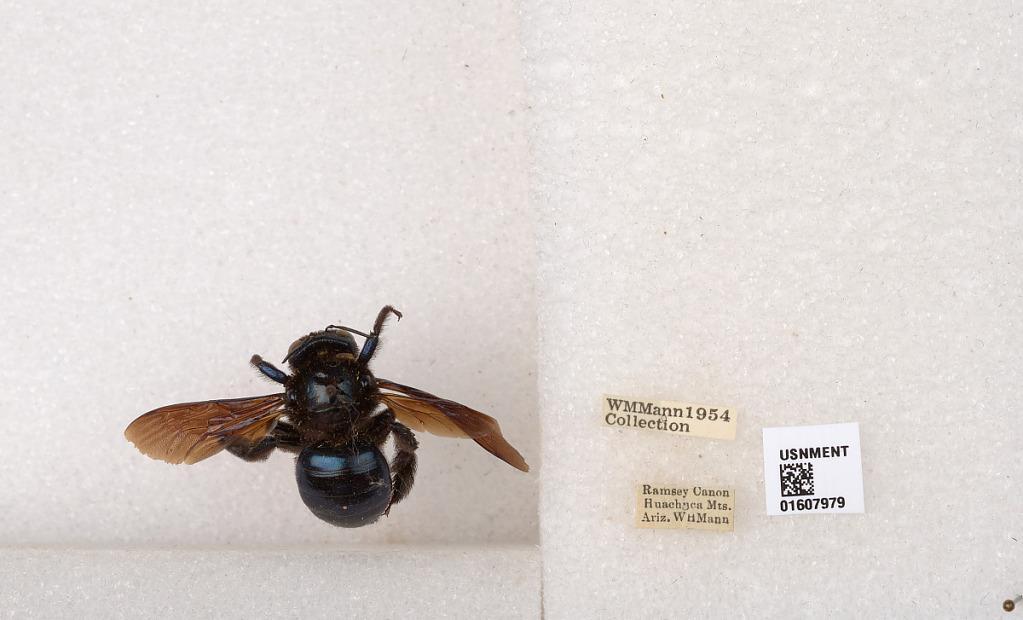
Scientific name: Xylocopa (Xylocopoides) californica arizonensis Cresson
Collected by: F. Werner
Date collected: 1959-7-28
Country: United States
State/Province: Arizona
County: Cochise
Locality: Ramsey Canyon, Huachuca Mountains
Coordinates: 31.4625, -110.289